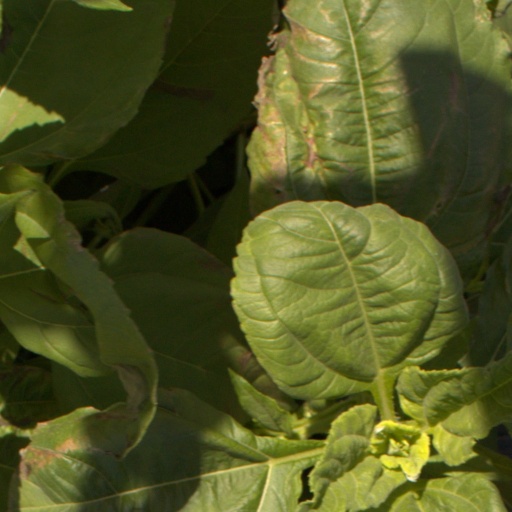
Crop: Jerusalem artichoke